Booker T (wrestler)

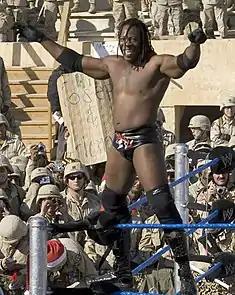
Booker at Tribute to the Troops

On the June 30 episode of "SmackDown!", JBL defeated Christian, The Undertaker, Chris Benoit, Muhammad Hassan, and Booker T in a six-man elimination match for the SmackDown! Championship. During the match, Booker T got specifically involved with Christian. Booker T later defeated Christian at The Great American Bash on July 24.